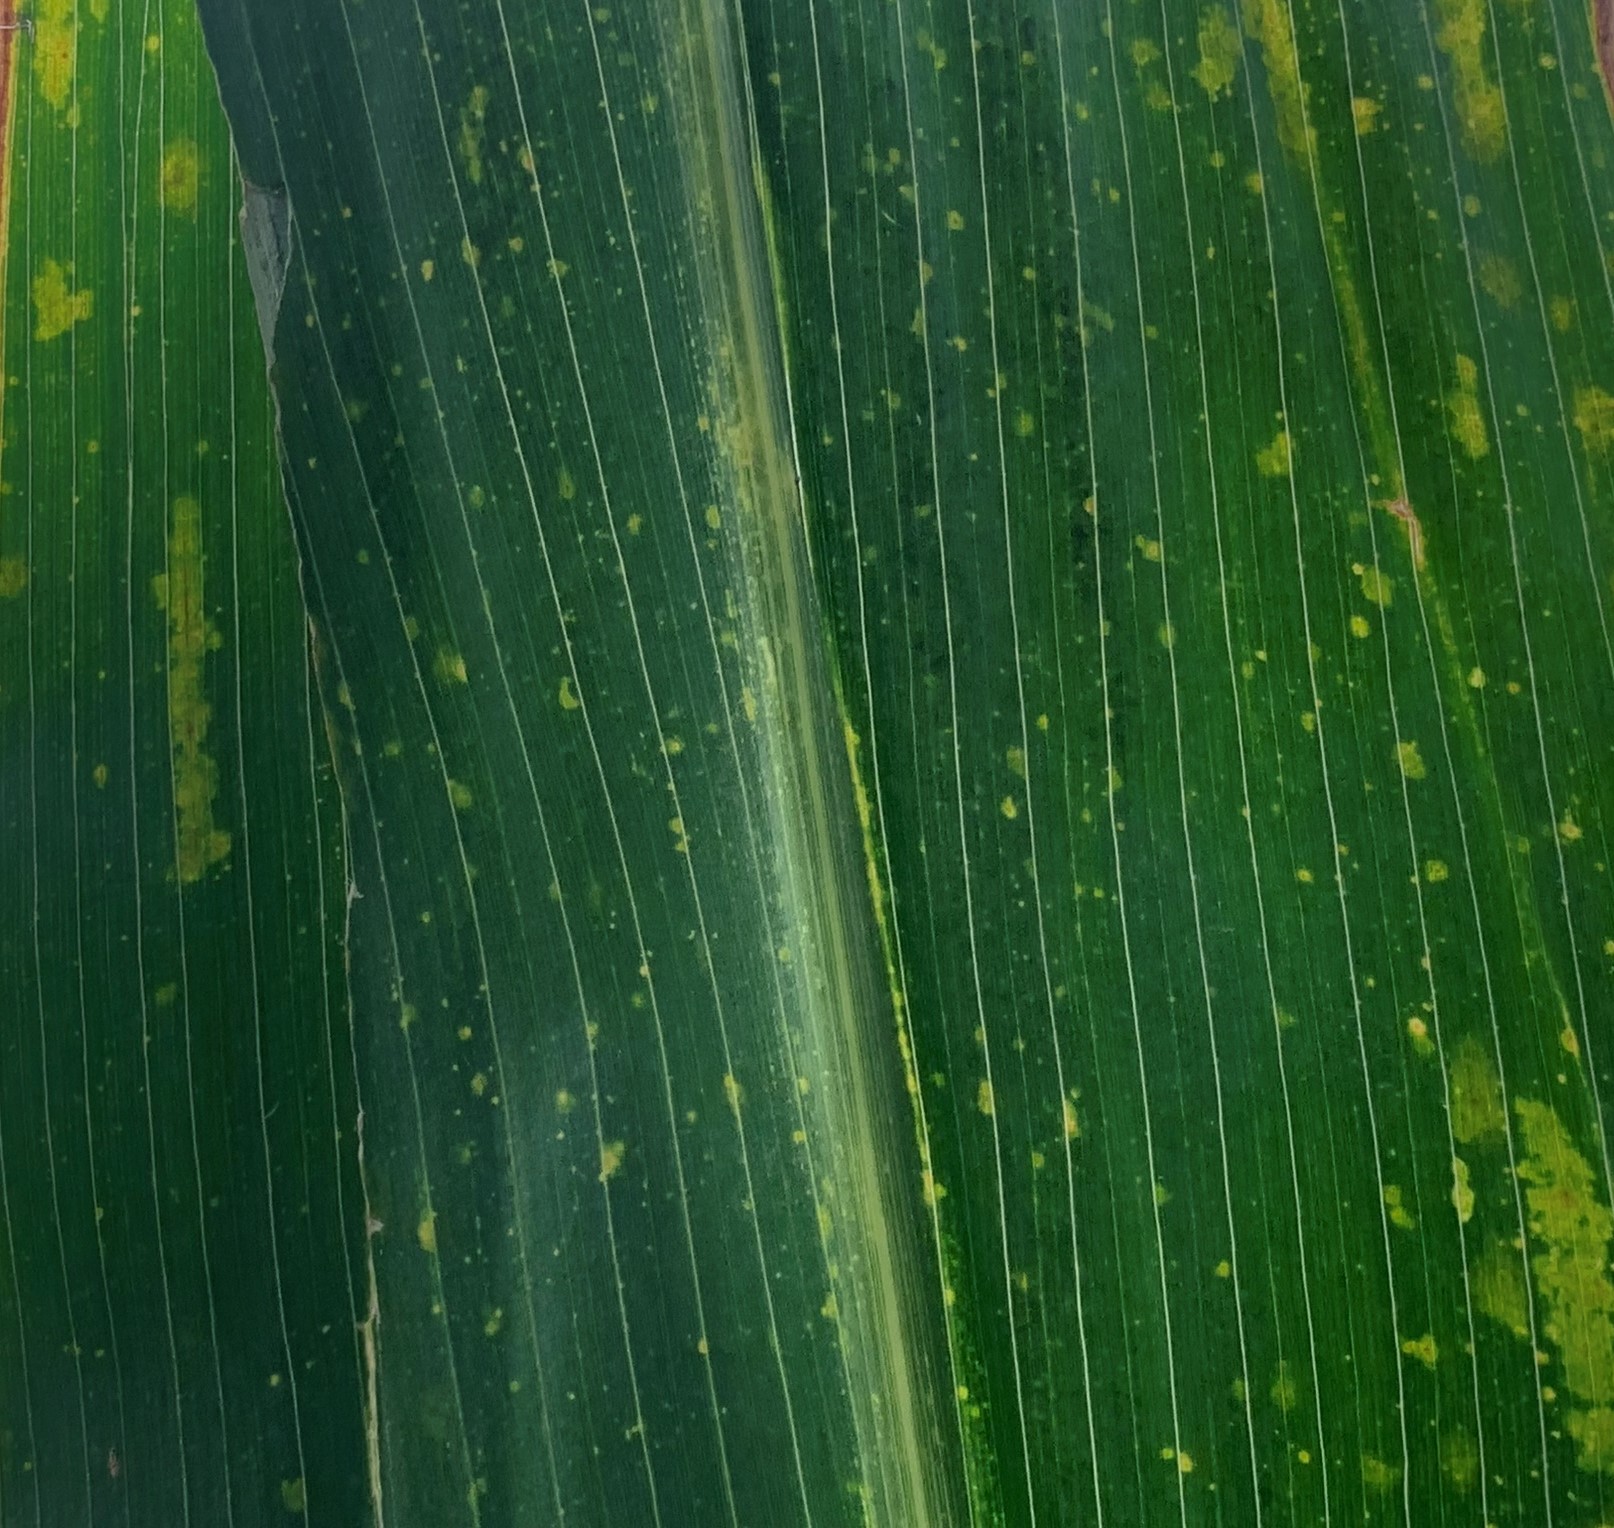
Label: MLN